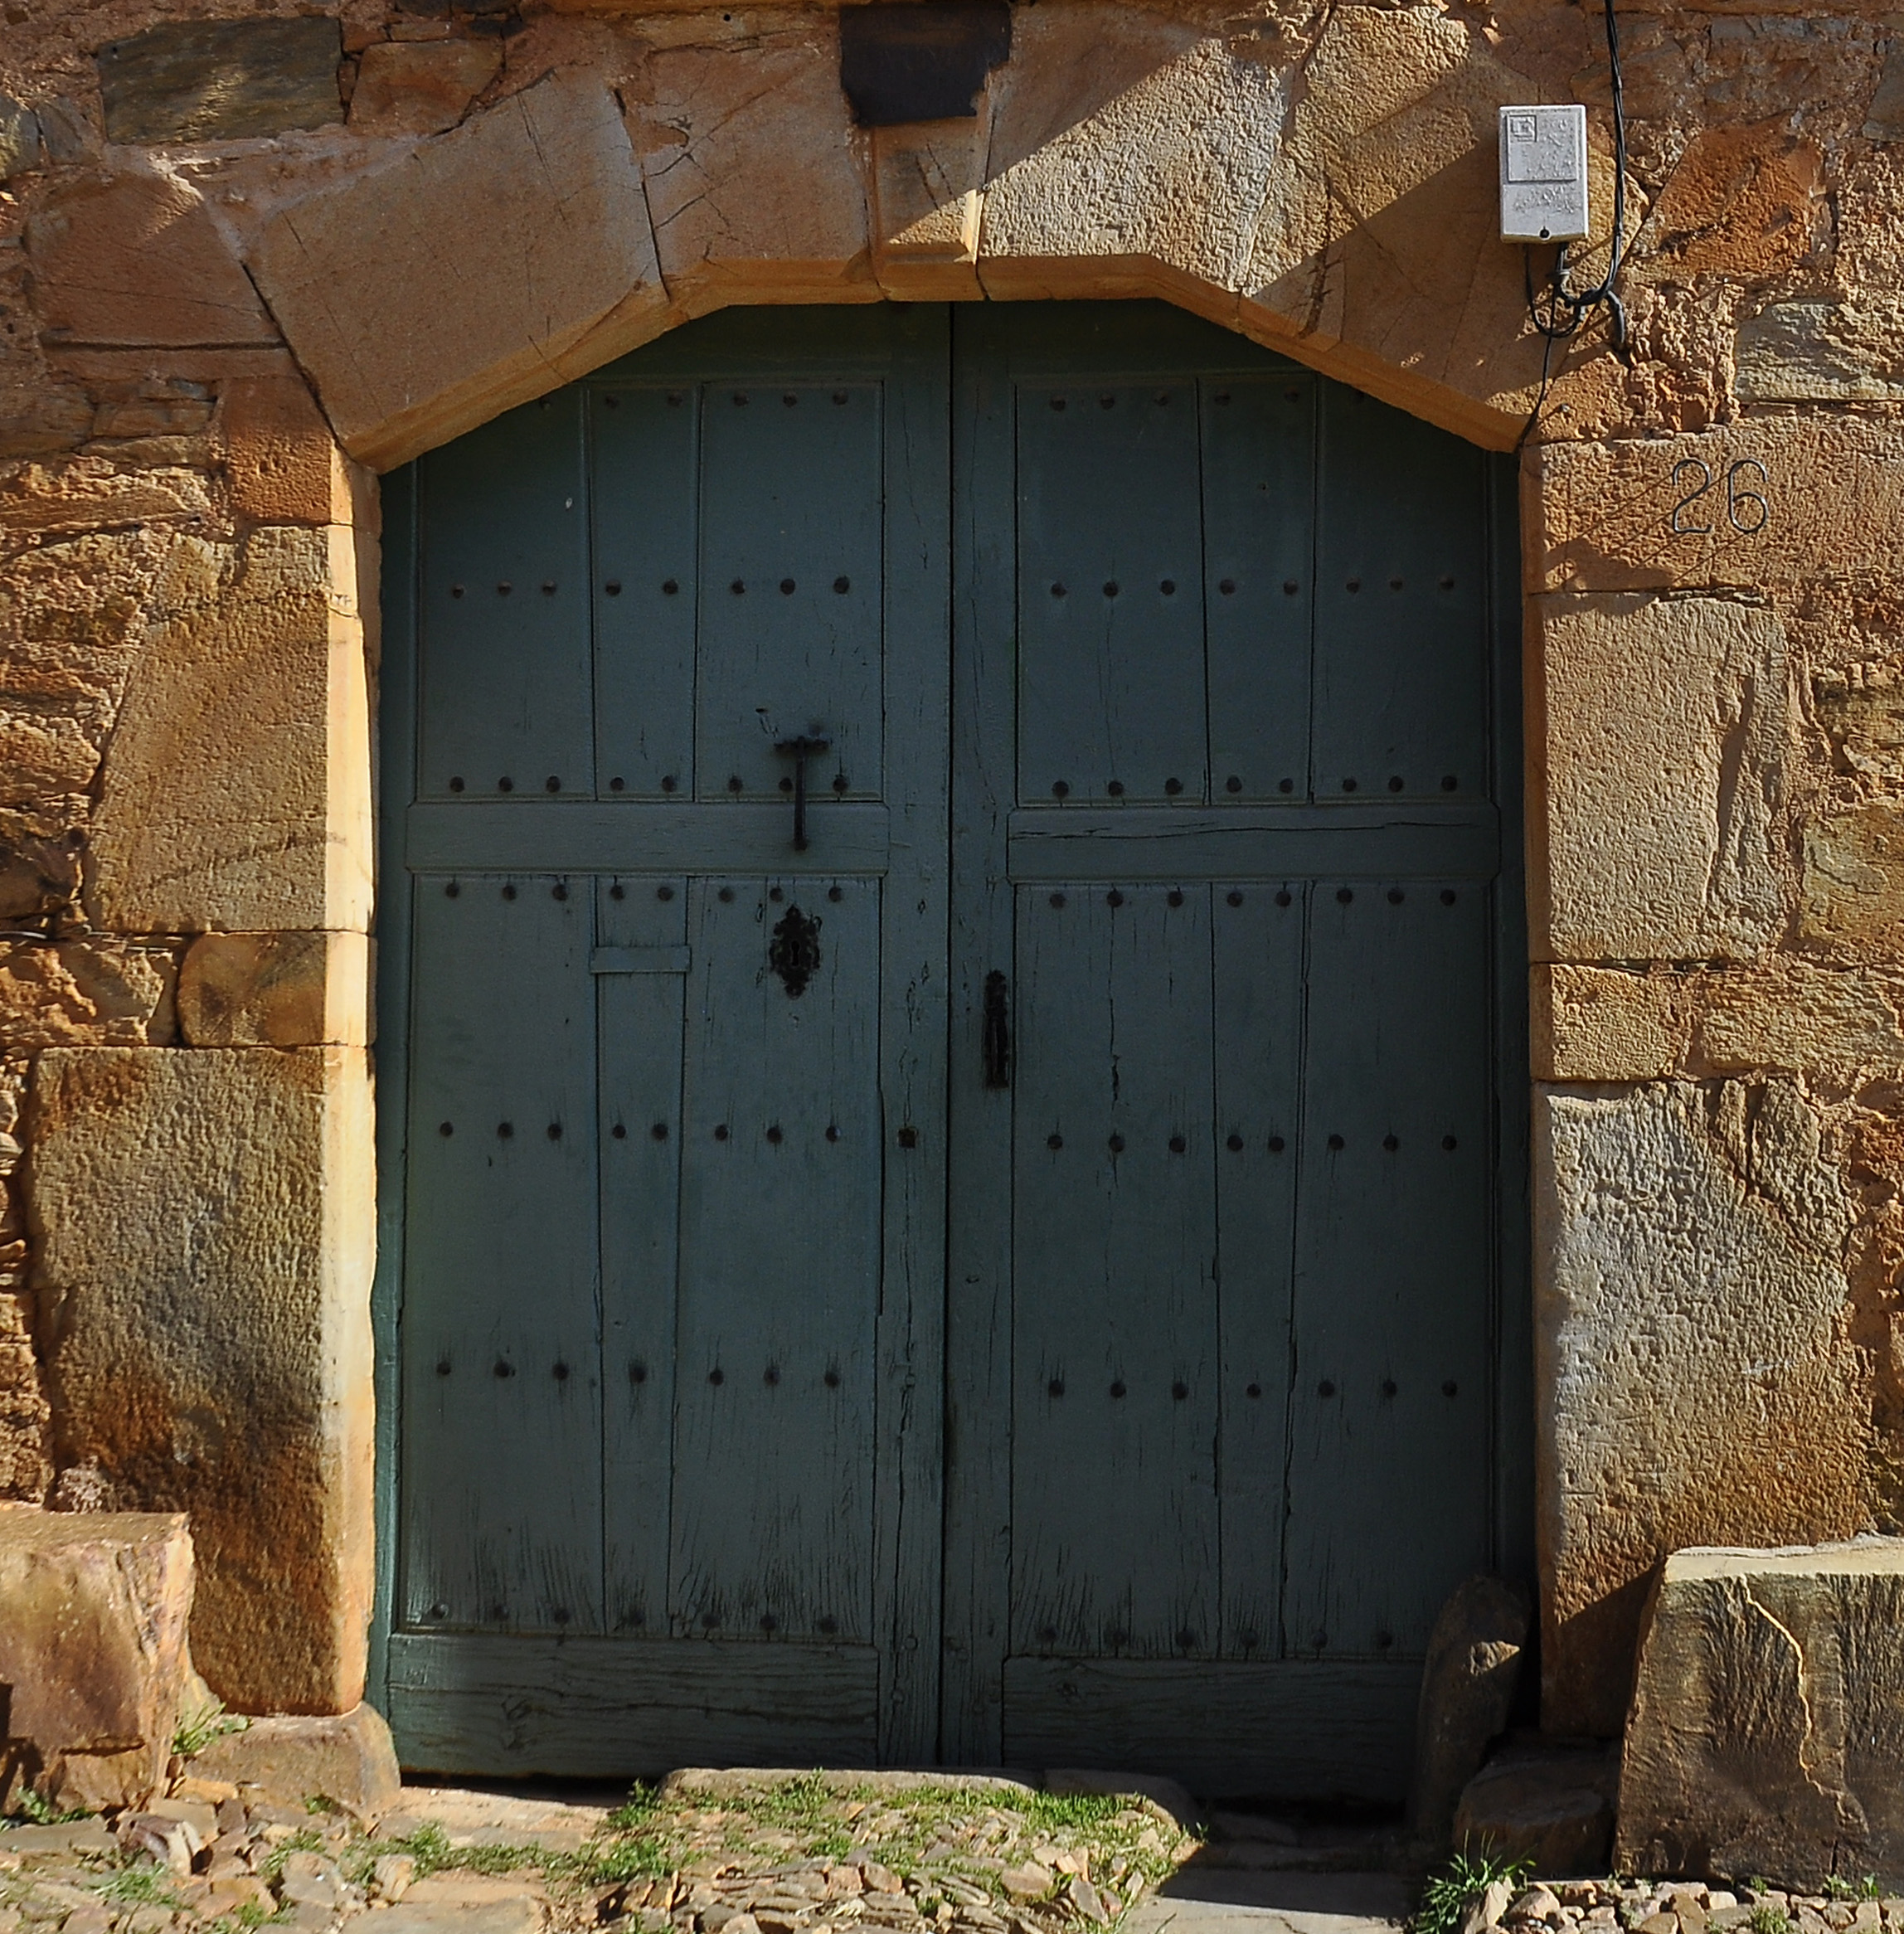
wood, house, window, wall, shed, rural, brick, door, spain, puerta, y, casas, castilla, leon, castillayleon, espana, ancient history